Wollastonite

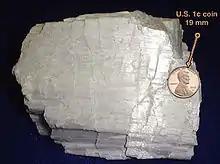

Wollastonite is a calcium inosilicate mineral (CaSiO) that may contain small amounts of iron, magnesium, and manganese substituting for calcium. It is usually white. It forms when impure limestone or dolomite is subjected to high temperature and pressure, which sometimes occurs in the presence of silica-bearing fluids as in skarns or in contact with metamorphic rocks. Associated minerals include garnets, vesuvianite, diopside, tremolite, epidote, plagioclase feldspar, pyroxene and calcite. It is named after the English chemist and mineralogist William Hyde Wollaston (1766–1828).